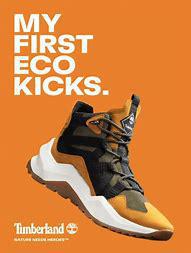
Brand: Timberland
Model: Madbury